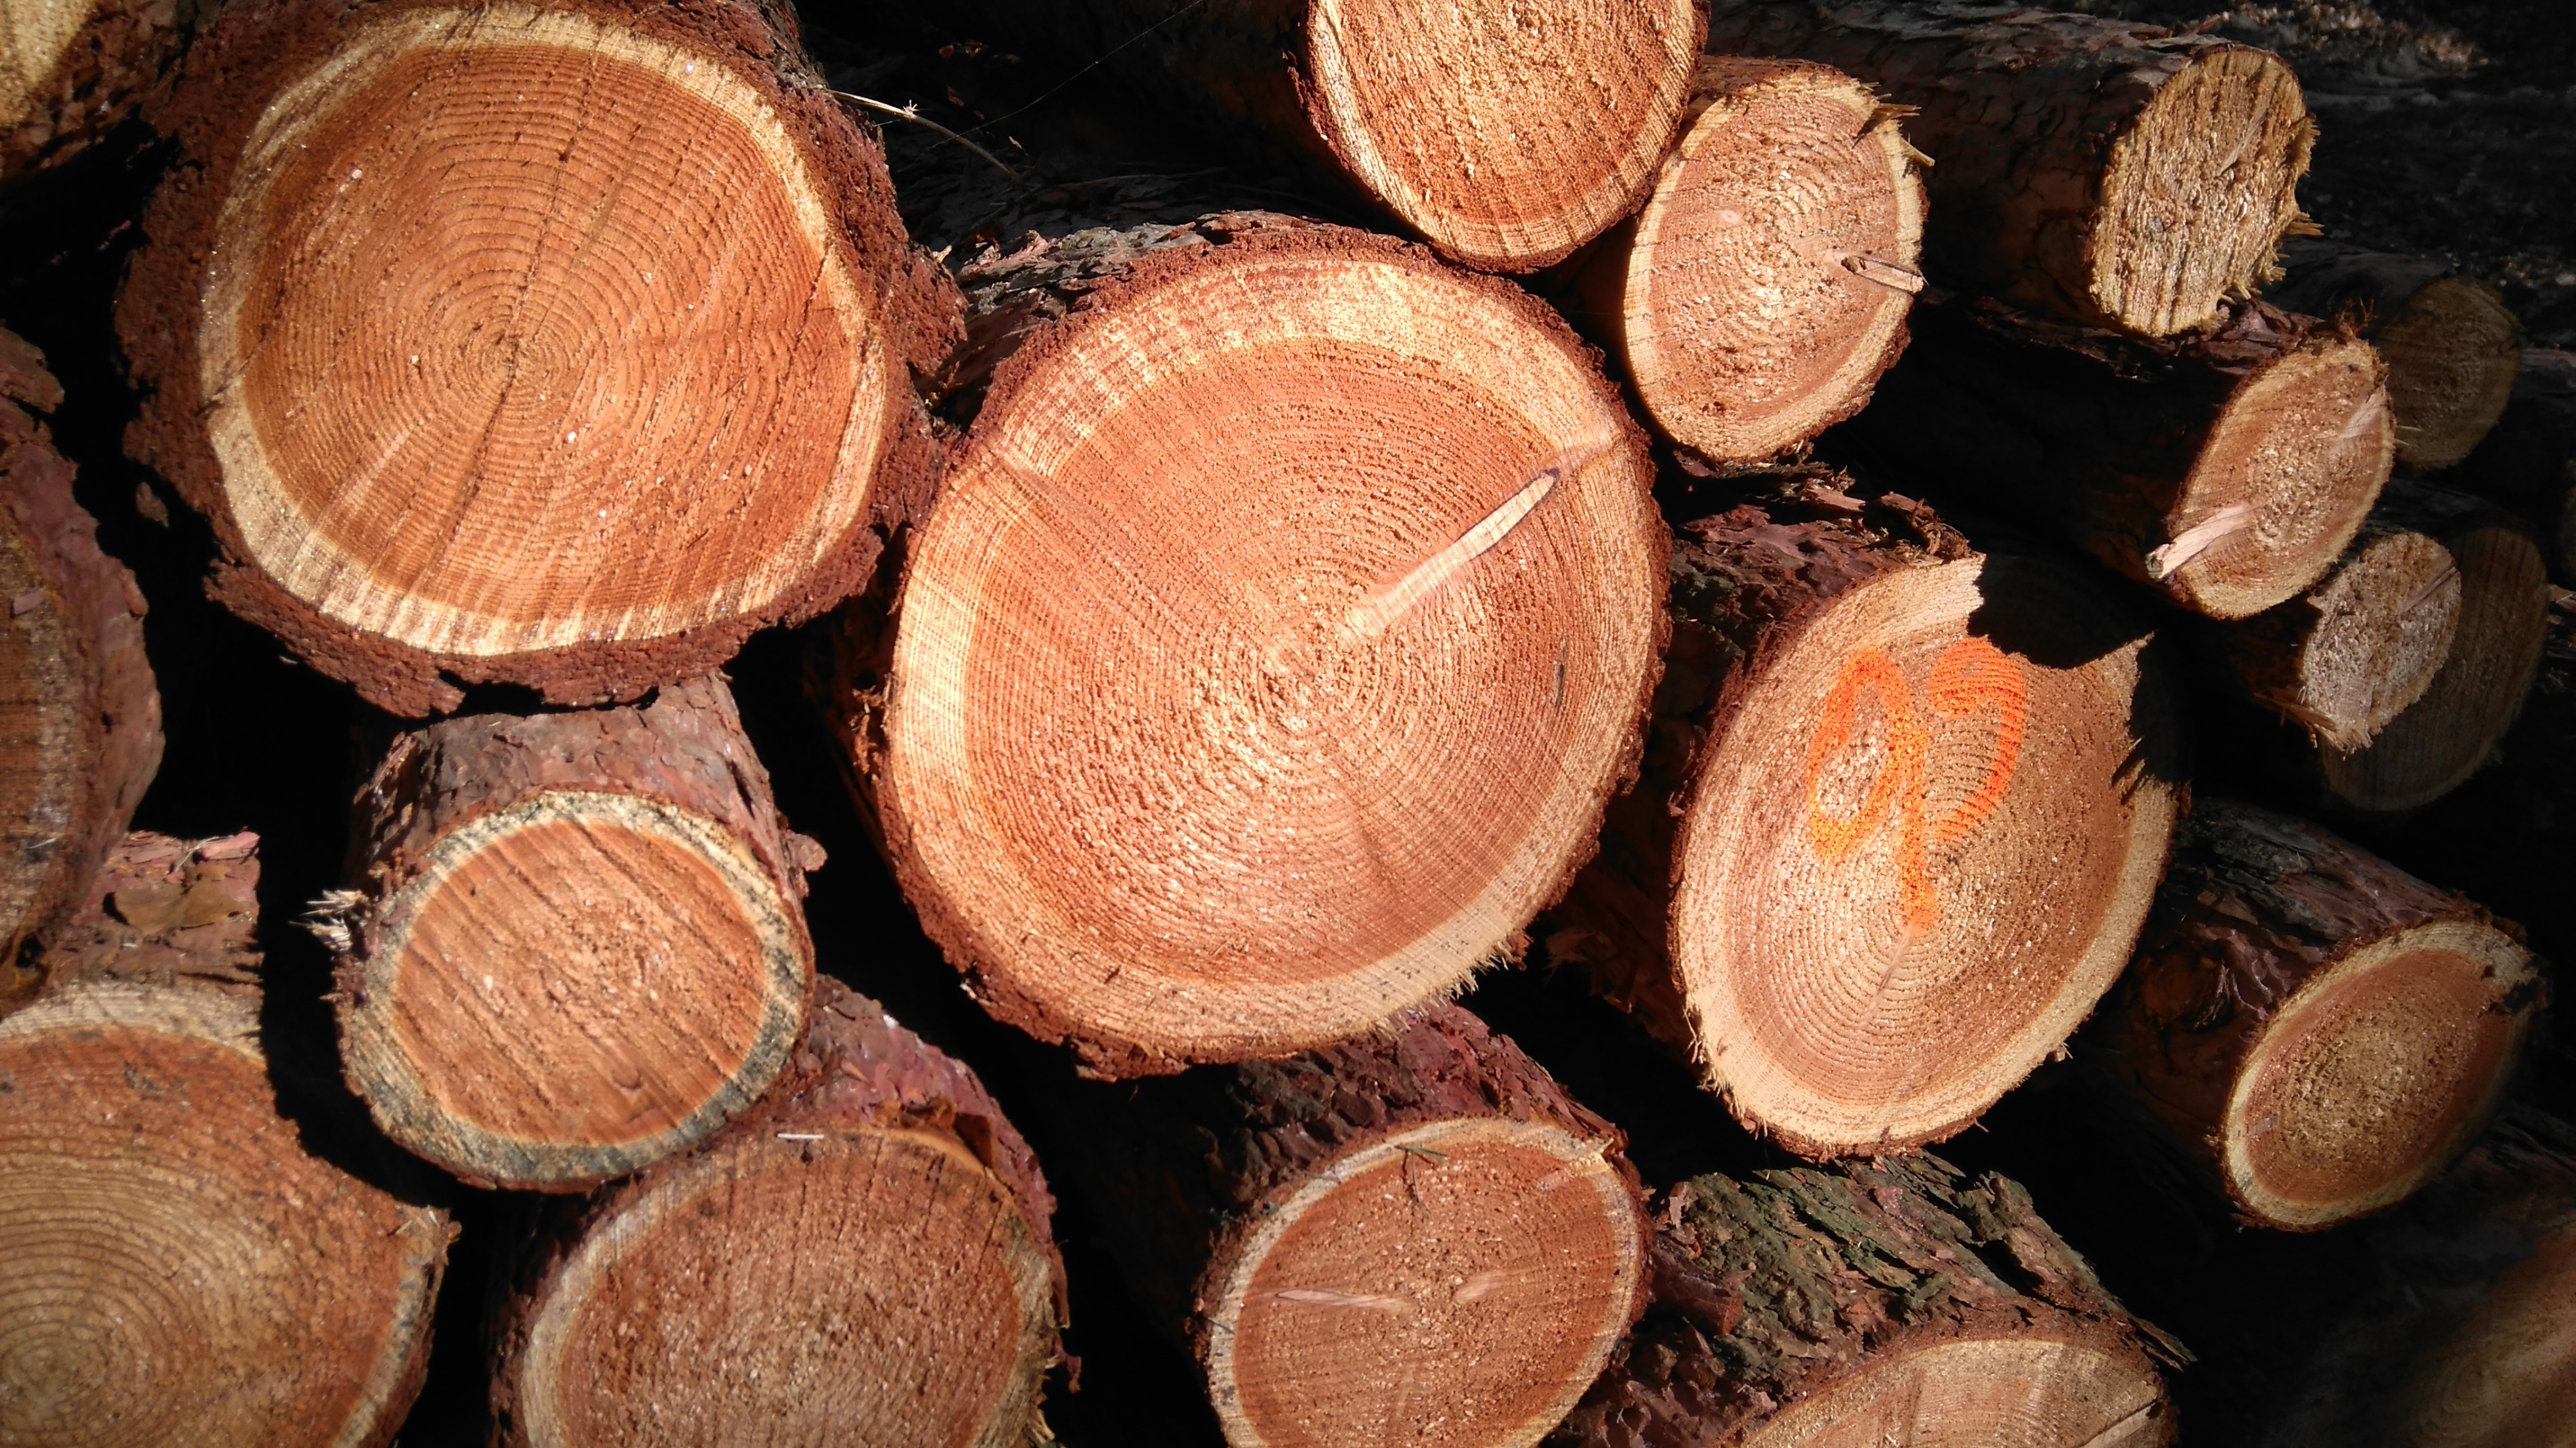
tree, nature, forest, plant, wood, grain, pine, food, produce, close up, coconut, tribe, timber, annual rings, cross section, holzstapel, flavor, serrated, strains, shiitake, gesschnitten, medicinal mushroom